Jeanne Samary

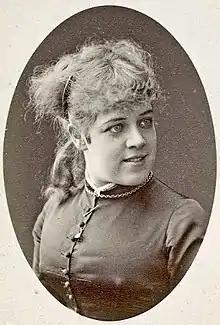
Photograph by Nadar, c. 1877

Jeanne Samary (4 March 1857 as Léontine Pauline Jeanne Samary in Neuilly-sur-Seine – 18 September 1890 in Paris) was a French actress at the Comédie-Française and a model for Auguste Renoir, including for Renoir's 1881 painting, "Luncheon of the Boating Party".